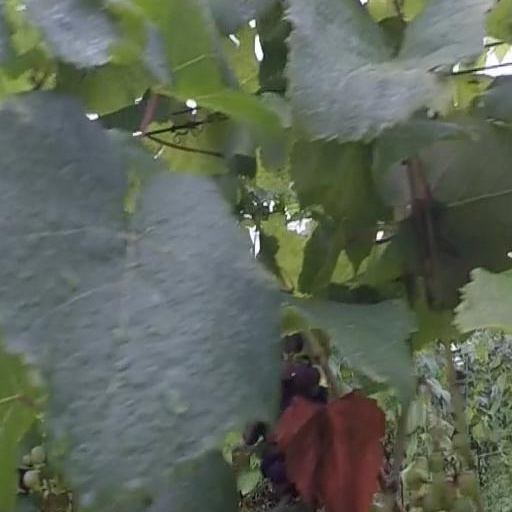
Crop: grape